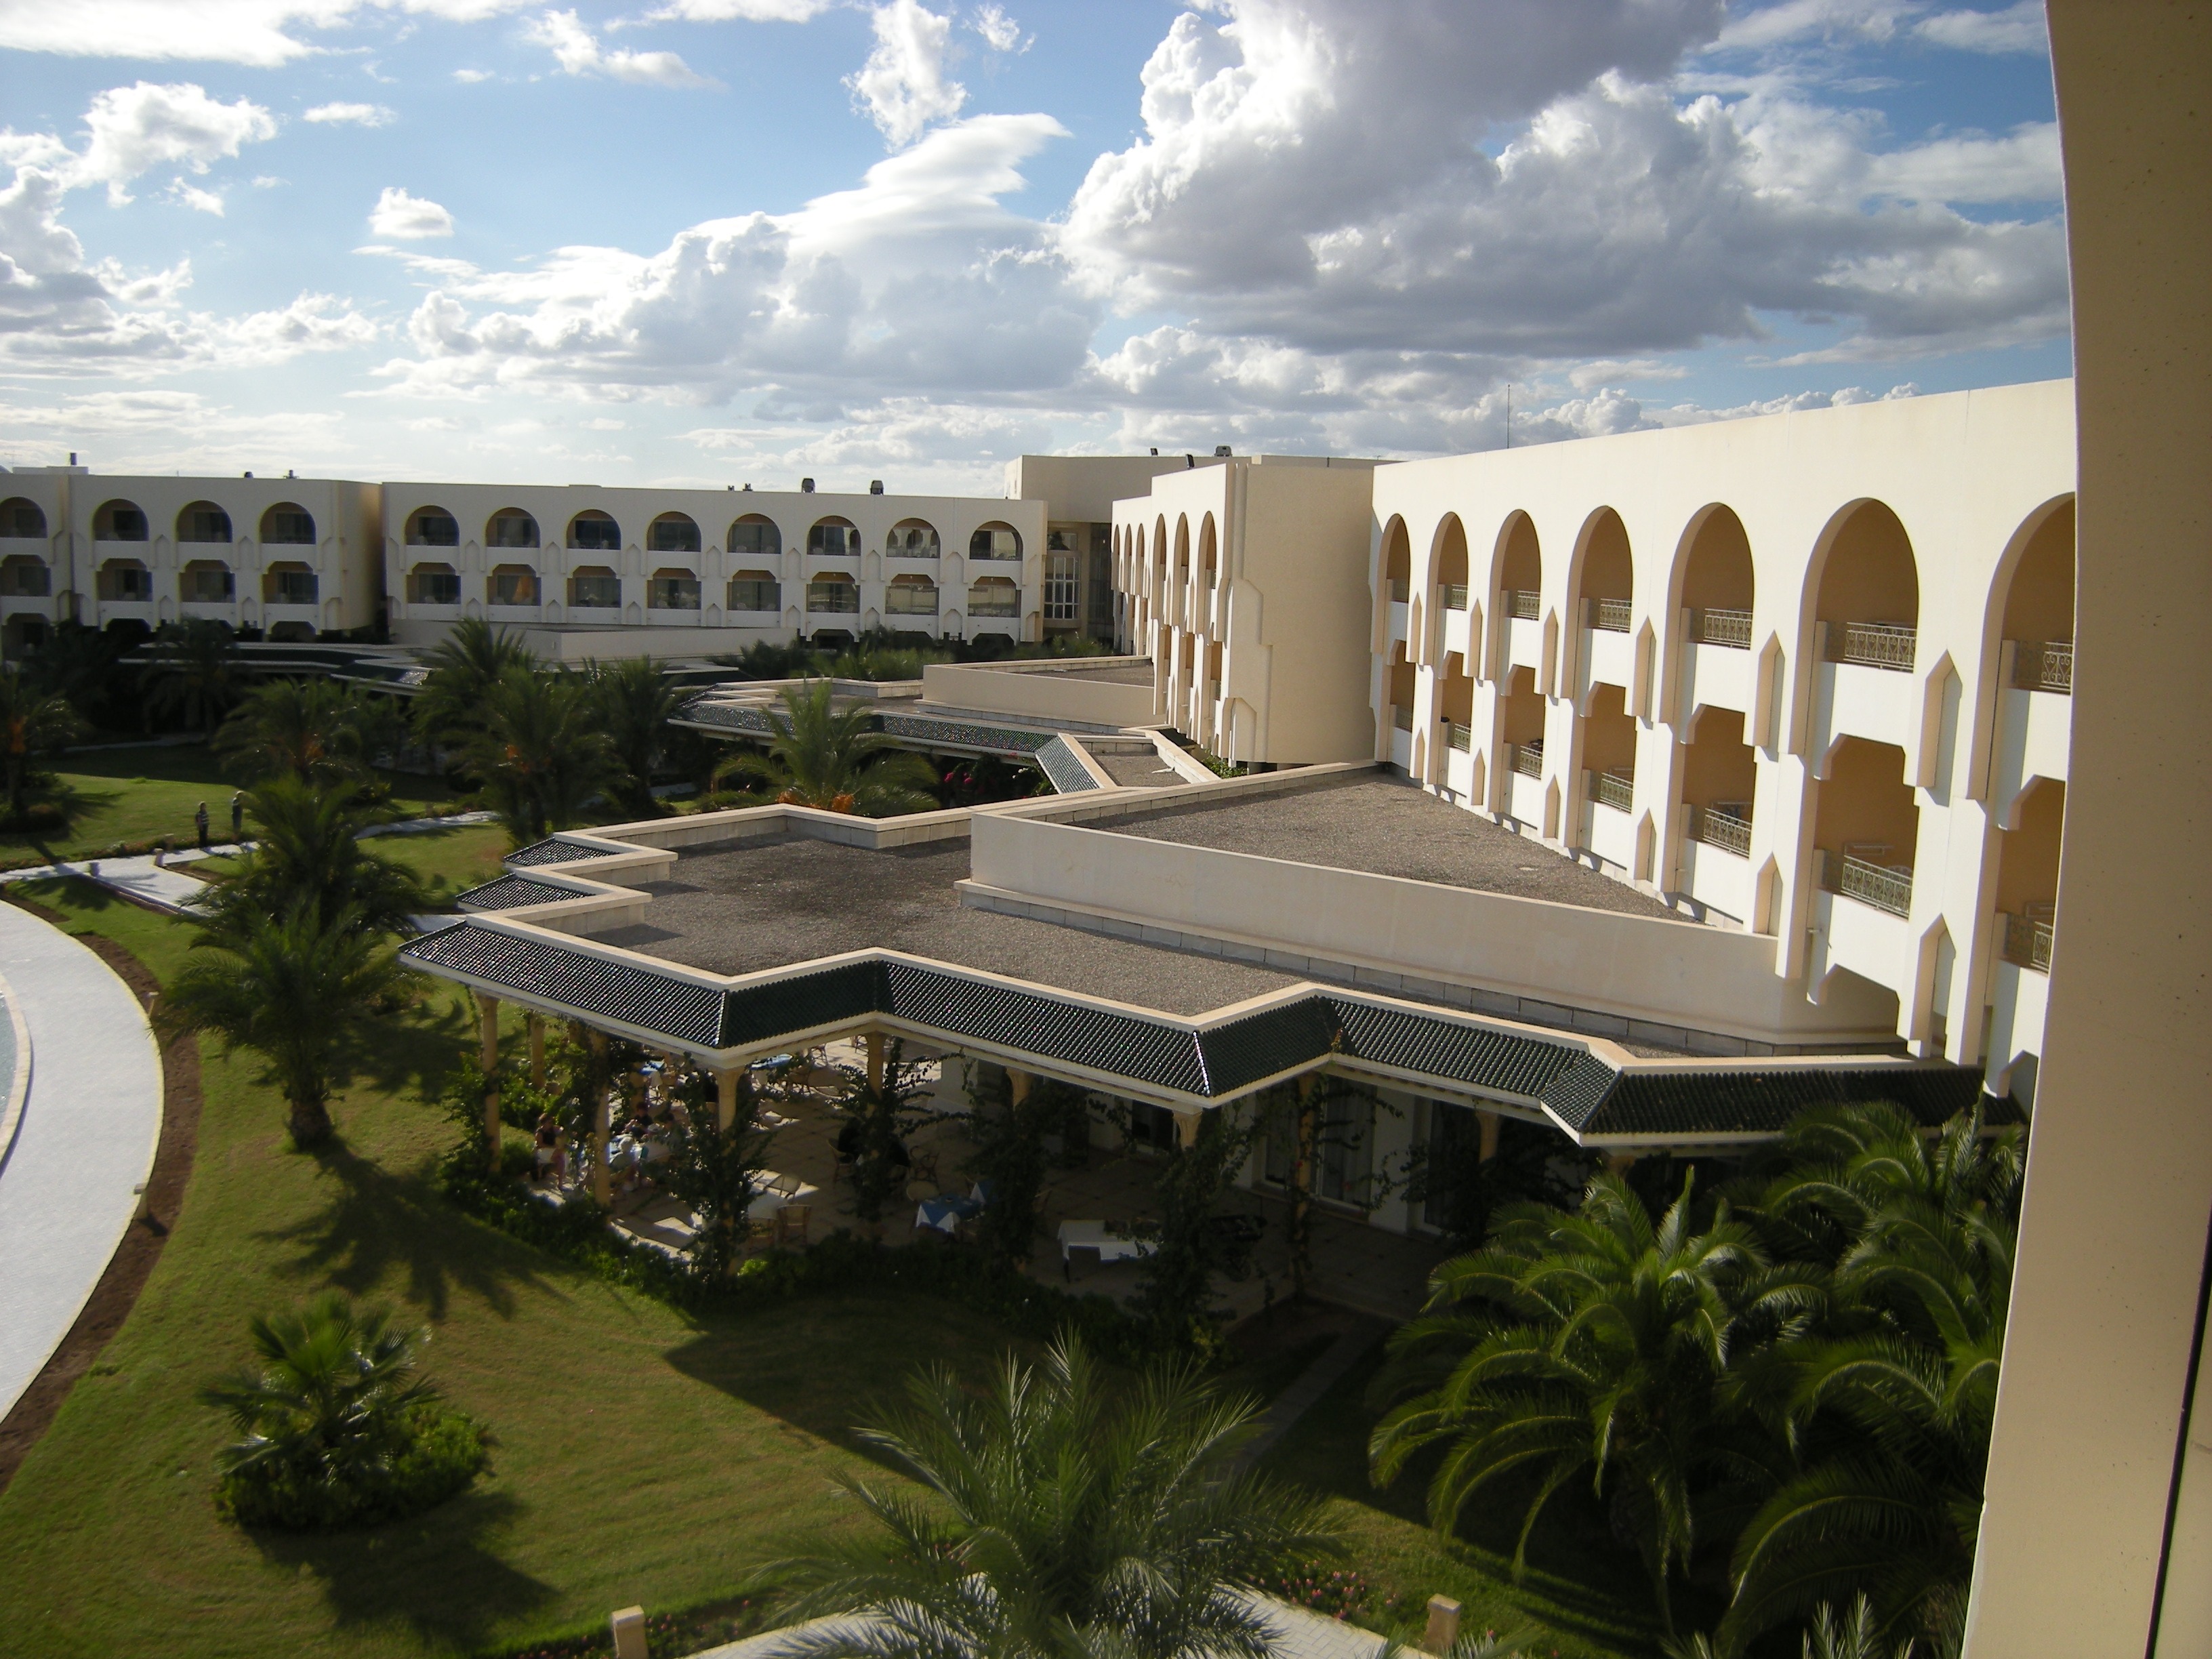
architecture, palm tree, building, property, hotel, resort, estate, elevation, condominium, tunisia, real estate, official residence, residential area, corporate headquarters, sousse